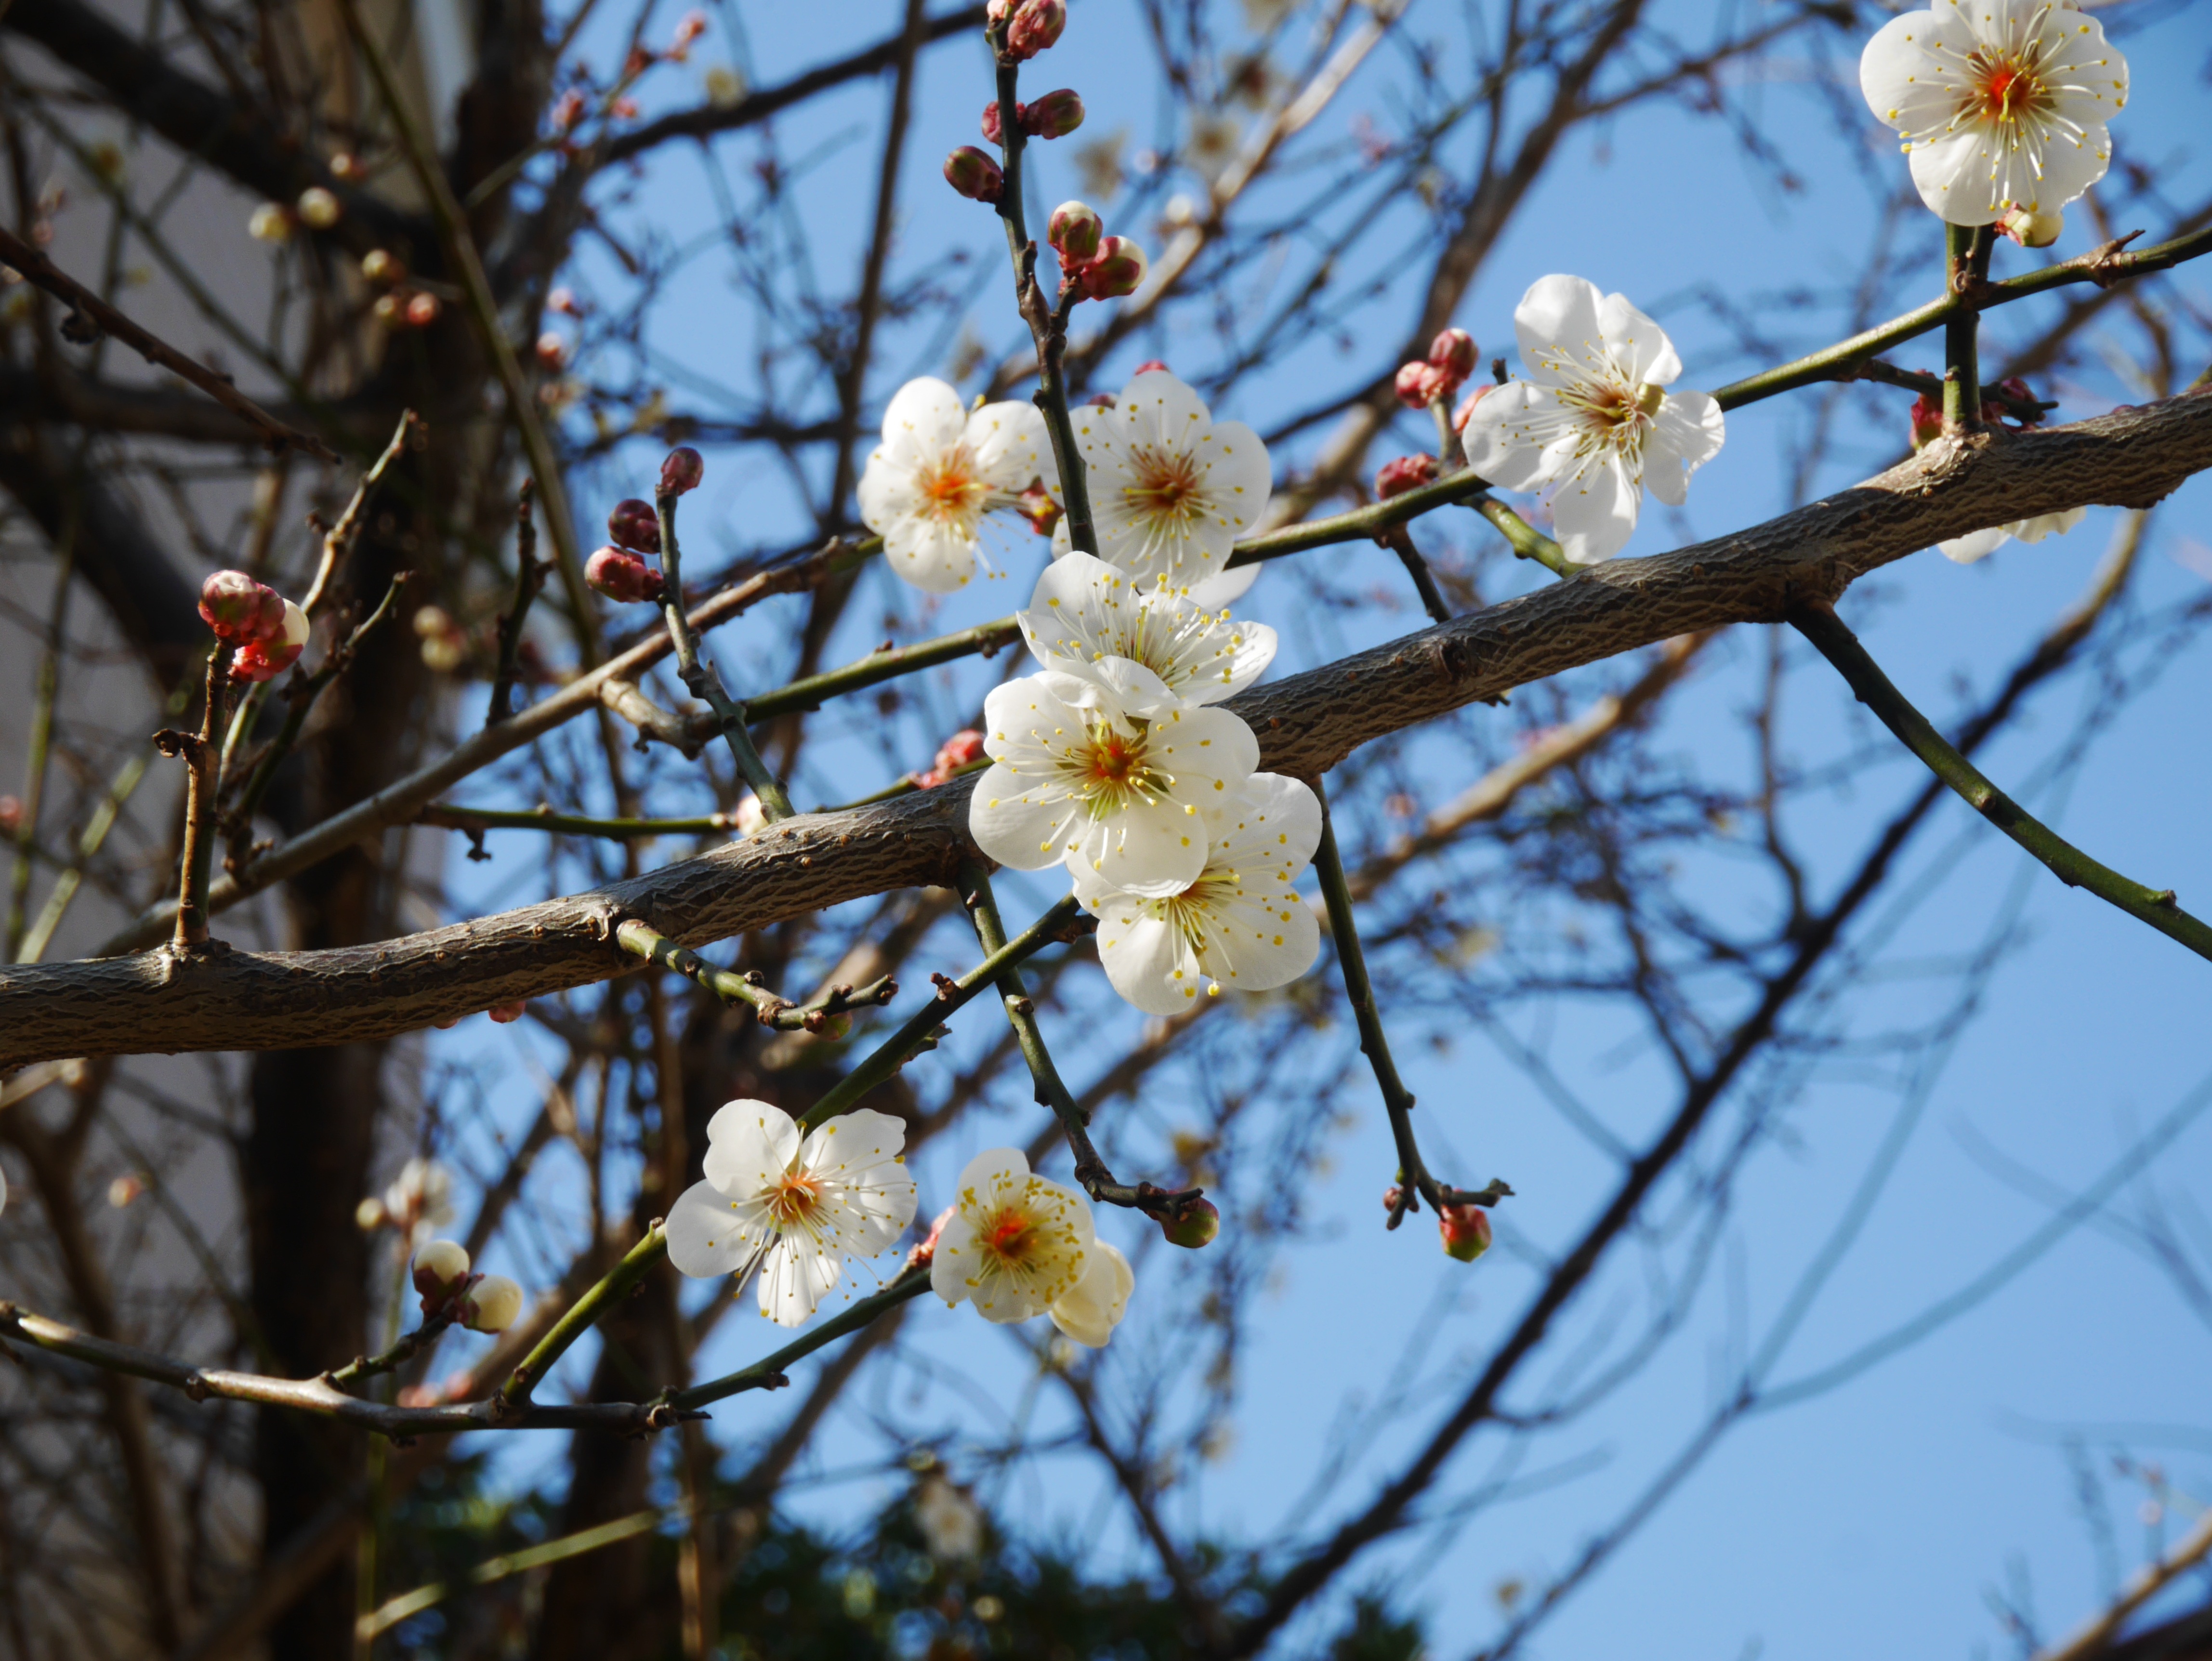
tree, branch, blossom, winter, plant, white, flower, food, spring, produce, blue, flora, season, blue sky, flowers, plum